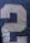
Number: 2